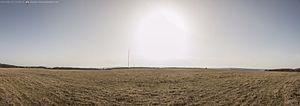
Vue depuis le sommet (384m) d'une grande partie du plateau de Malzéville, assemblage de 6 photos.
Le plateau de Malzéville est un relief situé principalement au sein de la commune de Malzéville, dans le département de Meurthe-et-Moselle, au nord-est de l'agglomération de Nancy.